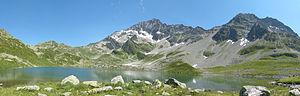
Panorama sur le lac jovet inférieur surplombé par le Mont Tondu dans la réserve naturelle des Contamines-Montjoie
La réserve naturelle nationale des Contamines-Montjoie est une réserve naturelle nationale située en Haute-Savoie. Créée en 1979, elle s'étend sur une superficie de 5 500 hectares entre 1 100 et 3 892 mètres d'altitude, ce qui en fait la plus haute réserve naturelle de France.